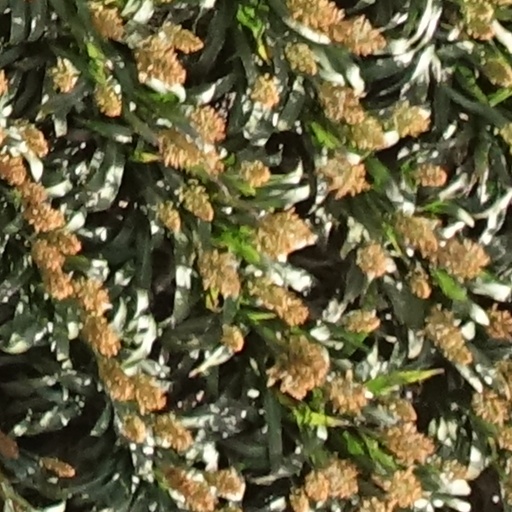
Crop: sorghum